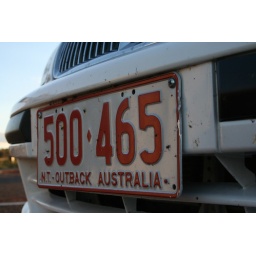
The licence plate on the hire car we used to drive around the Red Centre of Australia.